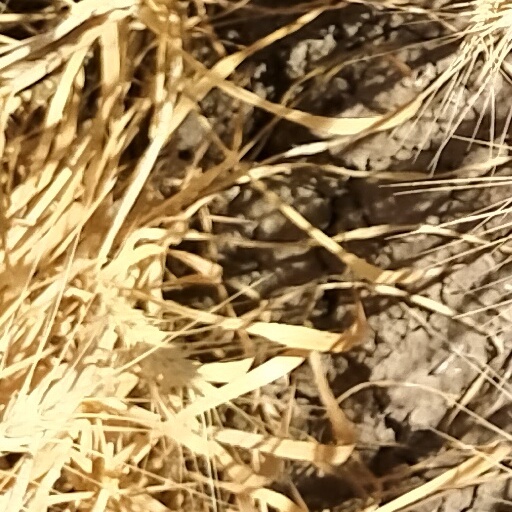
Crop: wheat